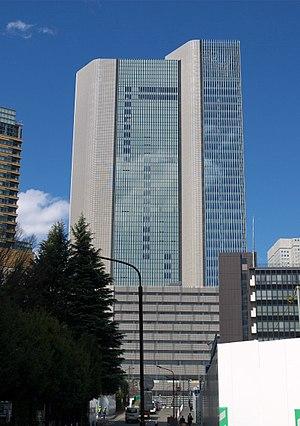
L'Akasaka Intercity AIR est un gratte-ciel de 205 mètres construit en 2017 à Tokyo au Japon.